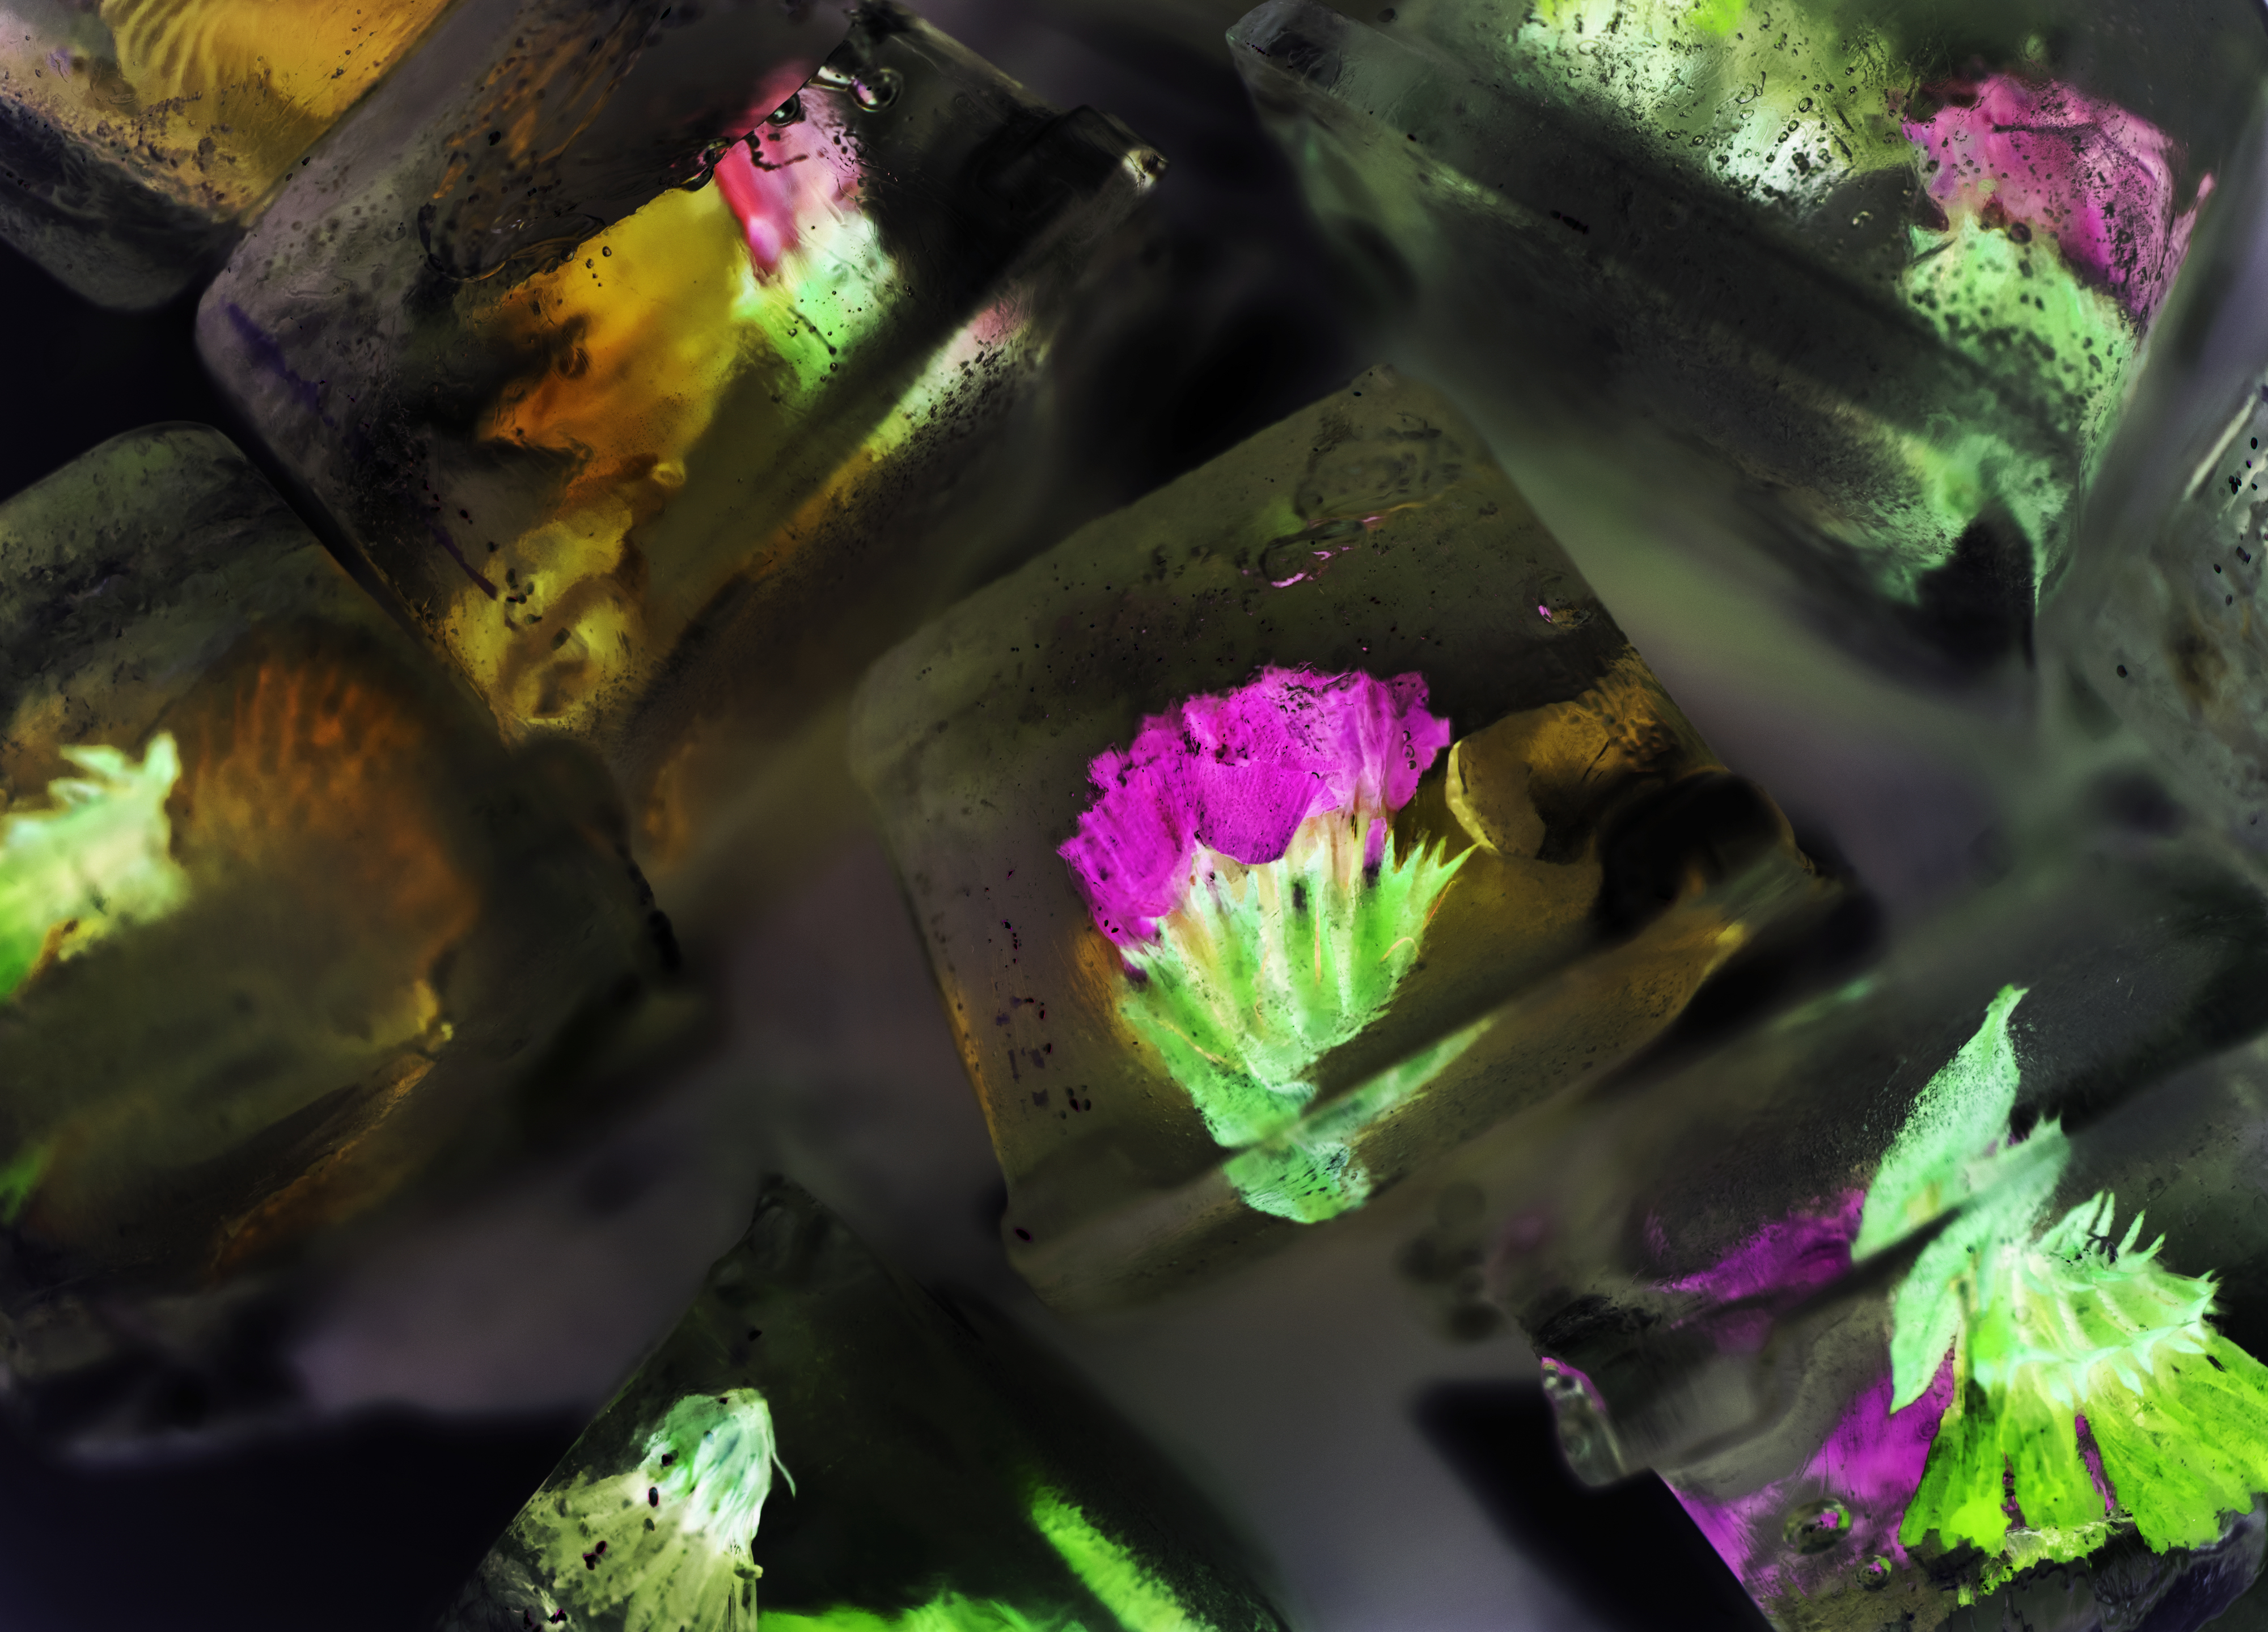
abstract, art, artisan, artsy, background, bartending, beautiful, closeup, cold, cool, craft, creative, creativity, crystal, cube, culinary, decor, decoration, detail, drink, edible, effect, floral, flower, freeze, fresh, freshness, frozen, holiday, ice, iced, icy, inversion, invert, inverted, isolated, limonium, macro, nature, negative, negative effect, negative filter, nobody, petal, plant, refreshment, solid, statice, summer, transparent, tropical, vacation, water, flora, leaf, purple, spring, aquatic plant, flowering plant, computer wallpaper, wildflower